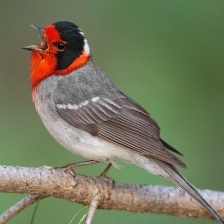
Species: RED FACED WARBLER
Scientific name: CARDELLINA RUBRIFRONS